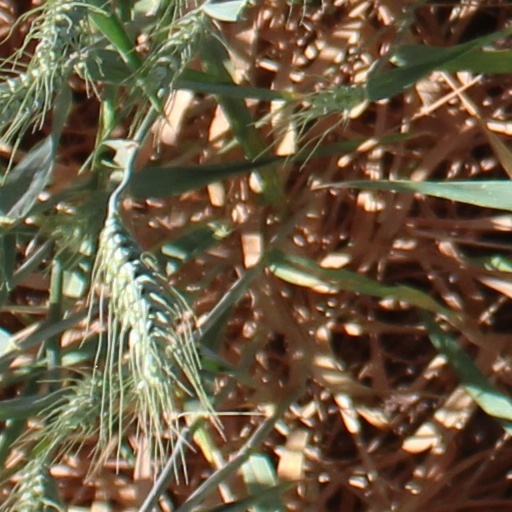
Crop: wheat